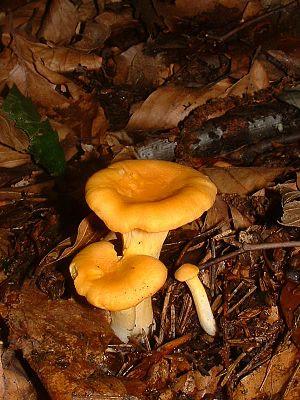
La famille des Cantharellacées est une famille de champignons de l'ordre des Cantharellales, constituée des cinq genres, et un sous-genre, dont deux fort connus : les Chanterelles du genre Cantharellus et les Craterelles.
L'ordre des Cantharellales est un ordre de champignons basidiomycètes. Dans cet ordre que l'on rencontre en Europe et en Amérique du Nord se trouvent les chanterelles, les pieds de moutons et les clavaires. Si au départ Linné y classait les champignons infundibuliformes ou cornucopiés, les études récentes montrent que de nombreux autres morphologies résupinées ou clavées, sont phylogénétiquement proches des chanterelles.
Cantharellus cibarius, en français la Girolle ou Girole, est une espèce de champignons basidiomycètes de la famille des Cantharellaceae. Ce champignon de l'hémisphère nord est un excellent comestible ; c'est l'un des champignons les plus connus et les plus recherchés. La phylogénie montre que les nombreuses variétés jadis distinguées au sein de cette espèce sont en réalité des espèces distinctes.
Le Hêtre commun, Fagus sylvatica, couramment désigné simplement comme le hêtre est une espèce d'arbres à feuilles caduques, indigène d'Europe, appartenant à la famille des Fagaceae, tout comme le chêne et le châtaignier.
Cantharellus est un genre de champignons basidiomycètes de la famille des Cantharellaceae, comprenant les chanterelles. Très populaire, le genre Cantharellus est d'une grande complexité taxinomique. Index Fungorum a dans sa liste de plusieurs centaines de taxons et près de 500 noms scientifiques qui ont été appliqués au genre, quoique le nombre de taxons en cours de validité soit inférieur à une centaine. Difficiles à cultiver, mais souvent récoltés et vendus frais, ils sont prisés par leur goût fruité mais peuvent être confondus avec quelques champignons toxiques. Les études moléculaires ont aussi divisé l'espèce Cantharellus cibarius en plusieurs espèces différentes, créant ainsi le nouveau clade des cantharelloïdes.